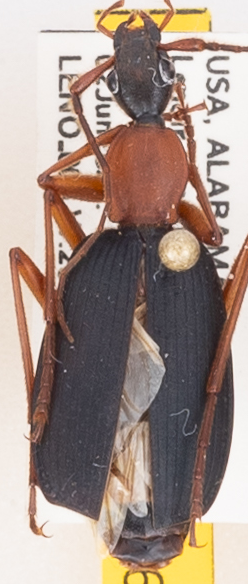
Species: Galerita bicolor
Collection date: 2021-06-02
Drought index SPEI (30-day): -0.608
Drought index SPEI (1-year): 1.382
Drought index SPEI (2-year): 1.69